William Liquori

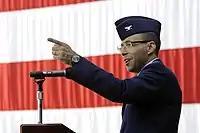
Liquori speaks after taking command of the 50th Space Wing, July 10, 2013.

In July 2020, Liquori was nominated for transfer to the United States Space Force, promotion to lieutenant general, and assignment as deputy chief of space operations for strategy, plans, programs, requirements, and analysis.